New Testament people named Mary

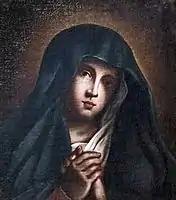
"The Madonna in Prayer", by Sassoferrato, 17th century

Mary the mother of Jesus, also known as the "Madonna" or the "Theotokos" is the most important female figure in Christianity. The terms "Mariology" (the academic study of the figure of Mary) and "Marian" (for example in "Marian devotions" and "Marian apparition") are derived from Mary the mother of Jesus.